Qi Xueqi

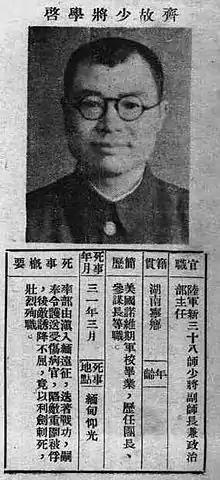
Qi in 1947

Qi Xueqi (August 28, 1900 – March 8, 1945) was an anti-Japanese commander of the Kuomintang (KMT).